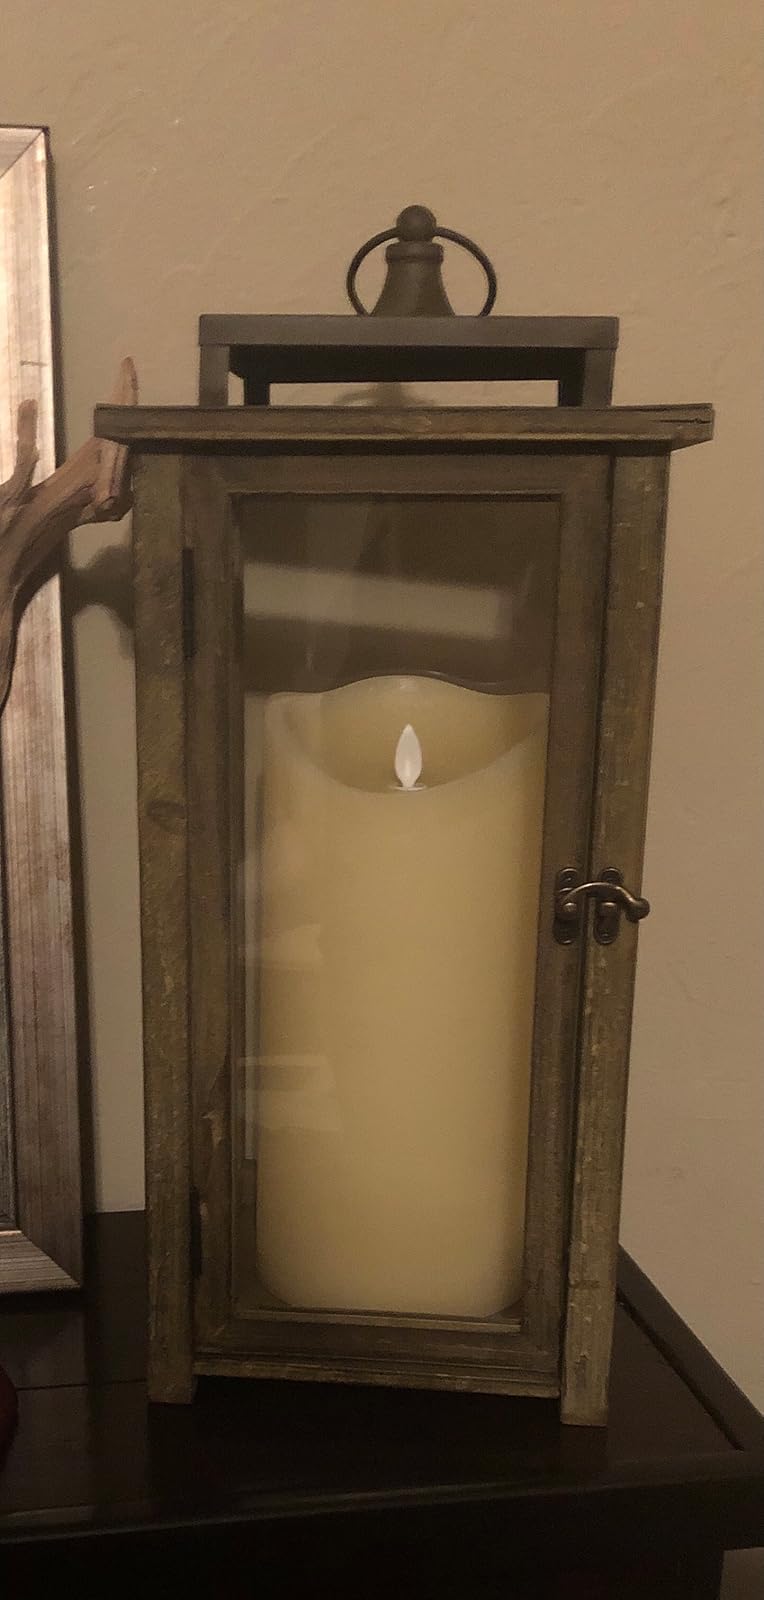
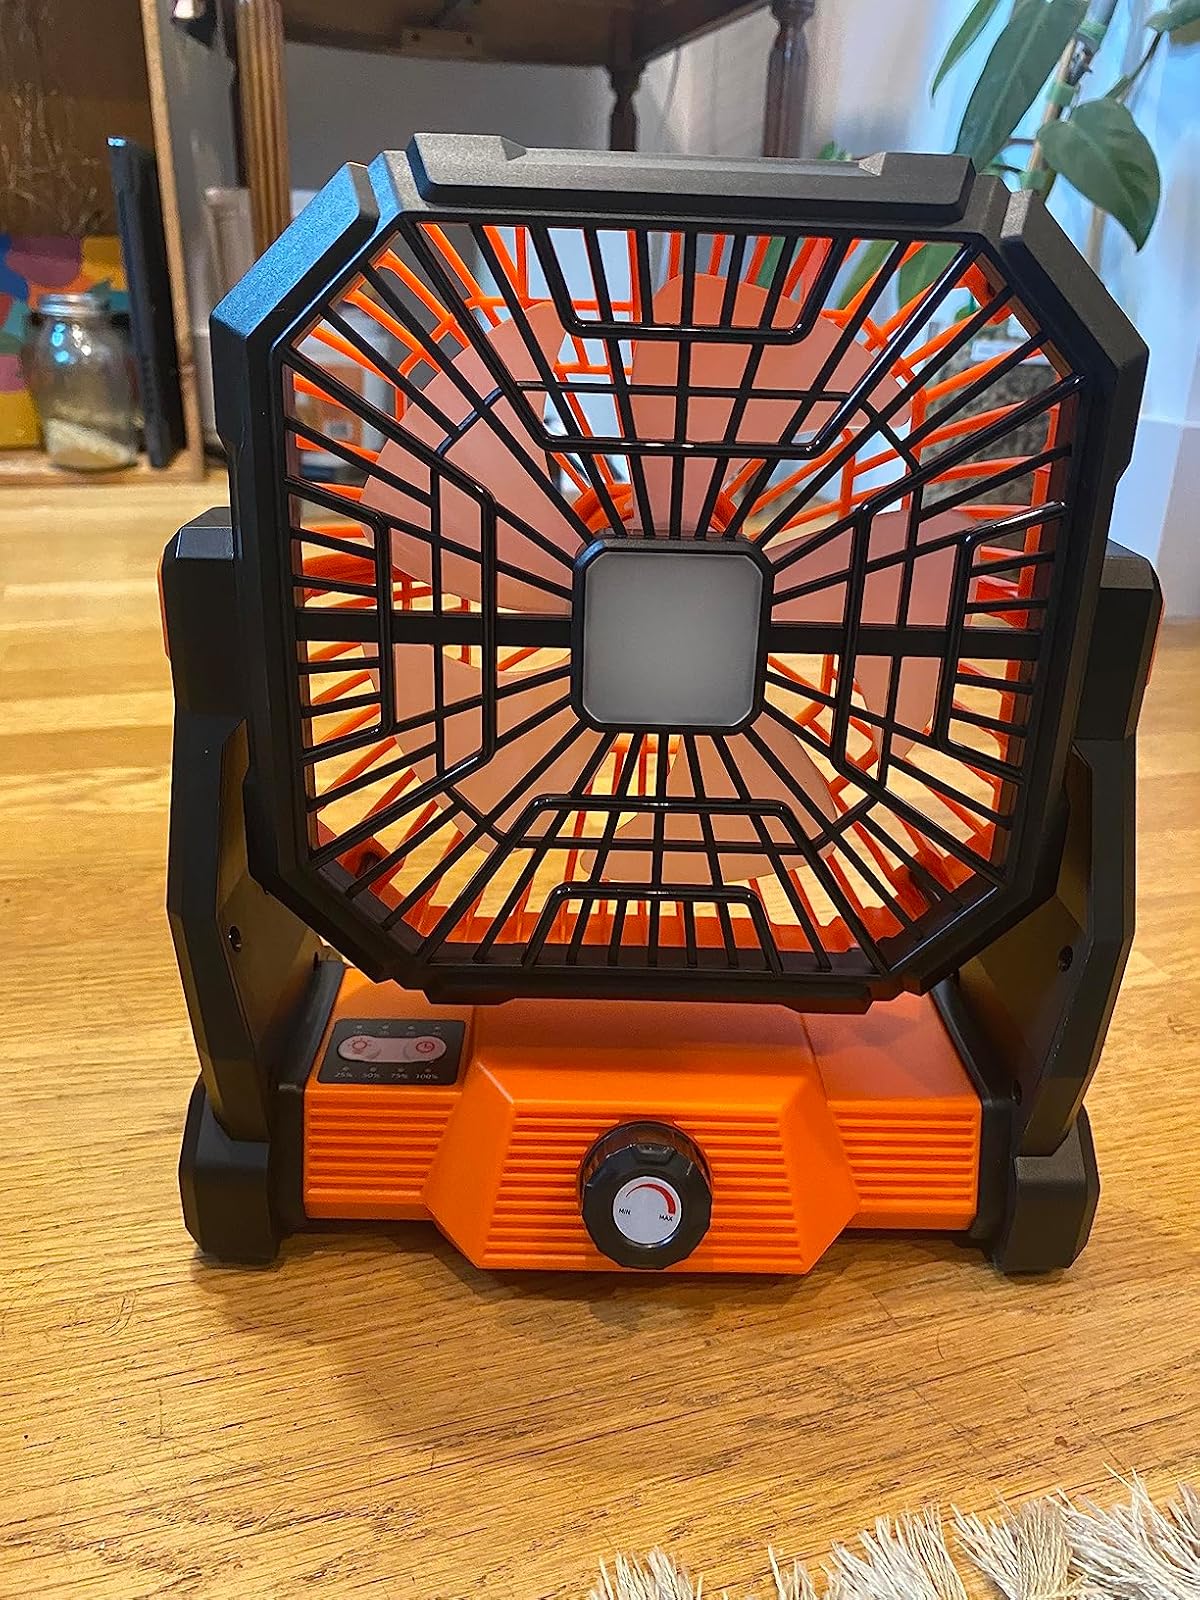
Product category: lantern
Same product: no